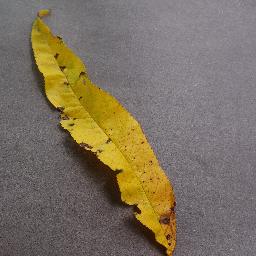
Label: Peach___Bacterial_spot